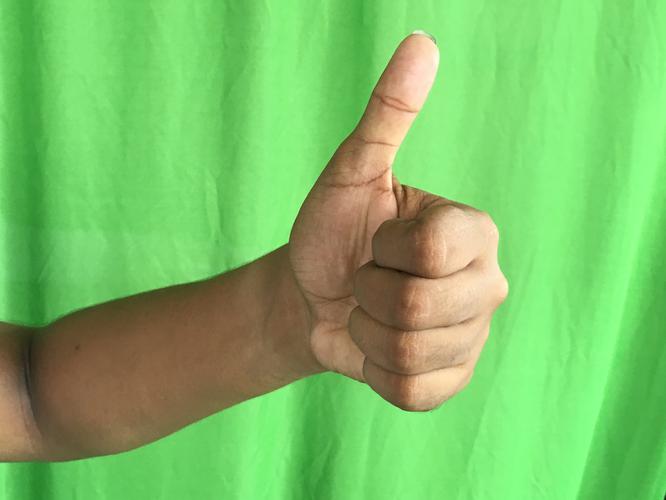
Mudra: Sikharam
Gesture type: single_hand